New Zealand Labour Party

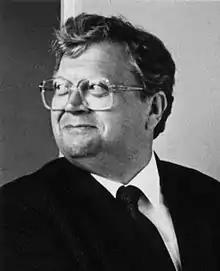
The free-market policies of David Lange's government deviated sharply from those of previous Labour governments.

The elderly Nash retired in 1963, suffering from ill health. Nordmeyer replaced him, but the taint of the Black Budget ensured that Nordmeyer did not have any appreciable success in reversing the party's fortunes. In 1965 the leadership went to the younger Norman Kirk, who many believed would revitalise the party. Labour suffered defeat again in the next two elections, but in the , the party gained a significant majority over its rival.